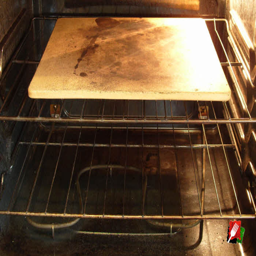
make pizza in the oven